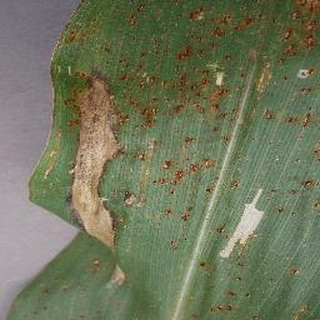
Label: corn_northern_leaf_blight